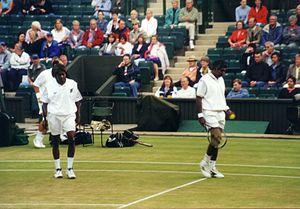
Anand Amritraj, né le 20 mars 1952 à Madras, est un joueur professionnel indien de tennis. Il a notamment joué en double, spécialité dans laquelle il a gagné 12 tournois ATP.